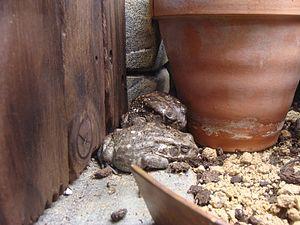
Sclerophrys regularis est une espèce d'amphibiens de la famille des Bufonidae.